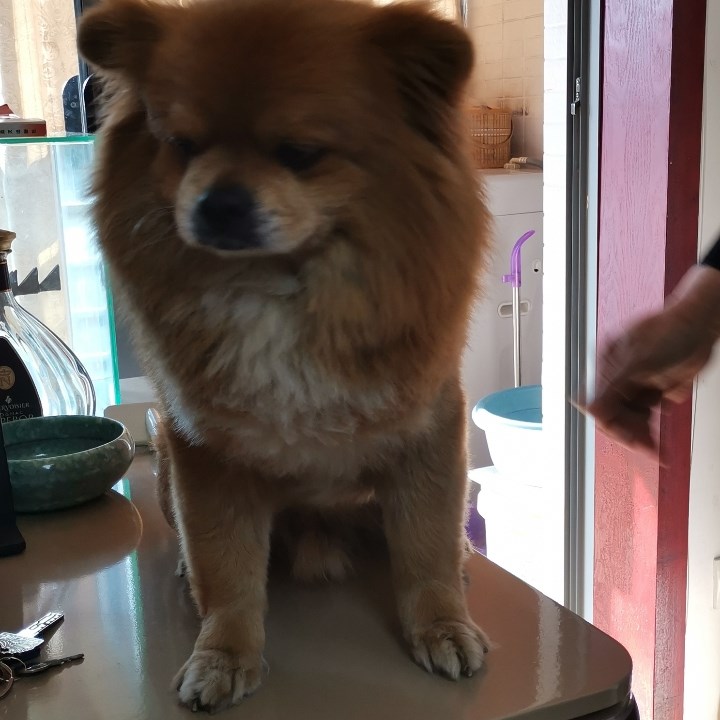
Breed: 1936-n000005-Pomeranian